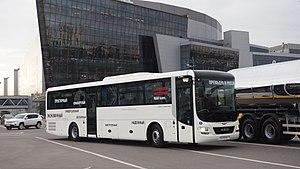
Le MAN Lion's Intercity est un autocar de ligne interurbaine fabriqué par le constructeur allemand MAN à partir de 2016.